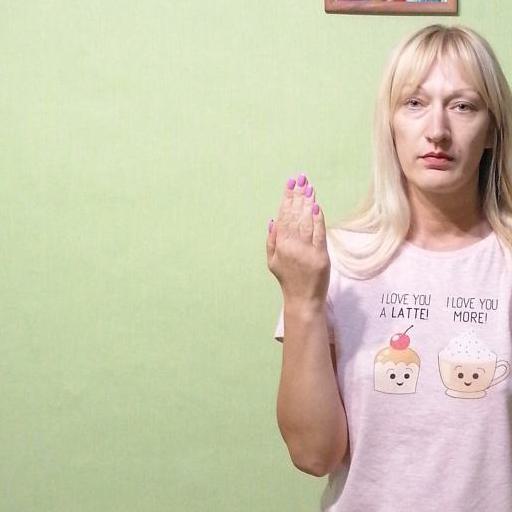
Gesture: stop_inverted